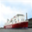
Label: ship